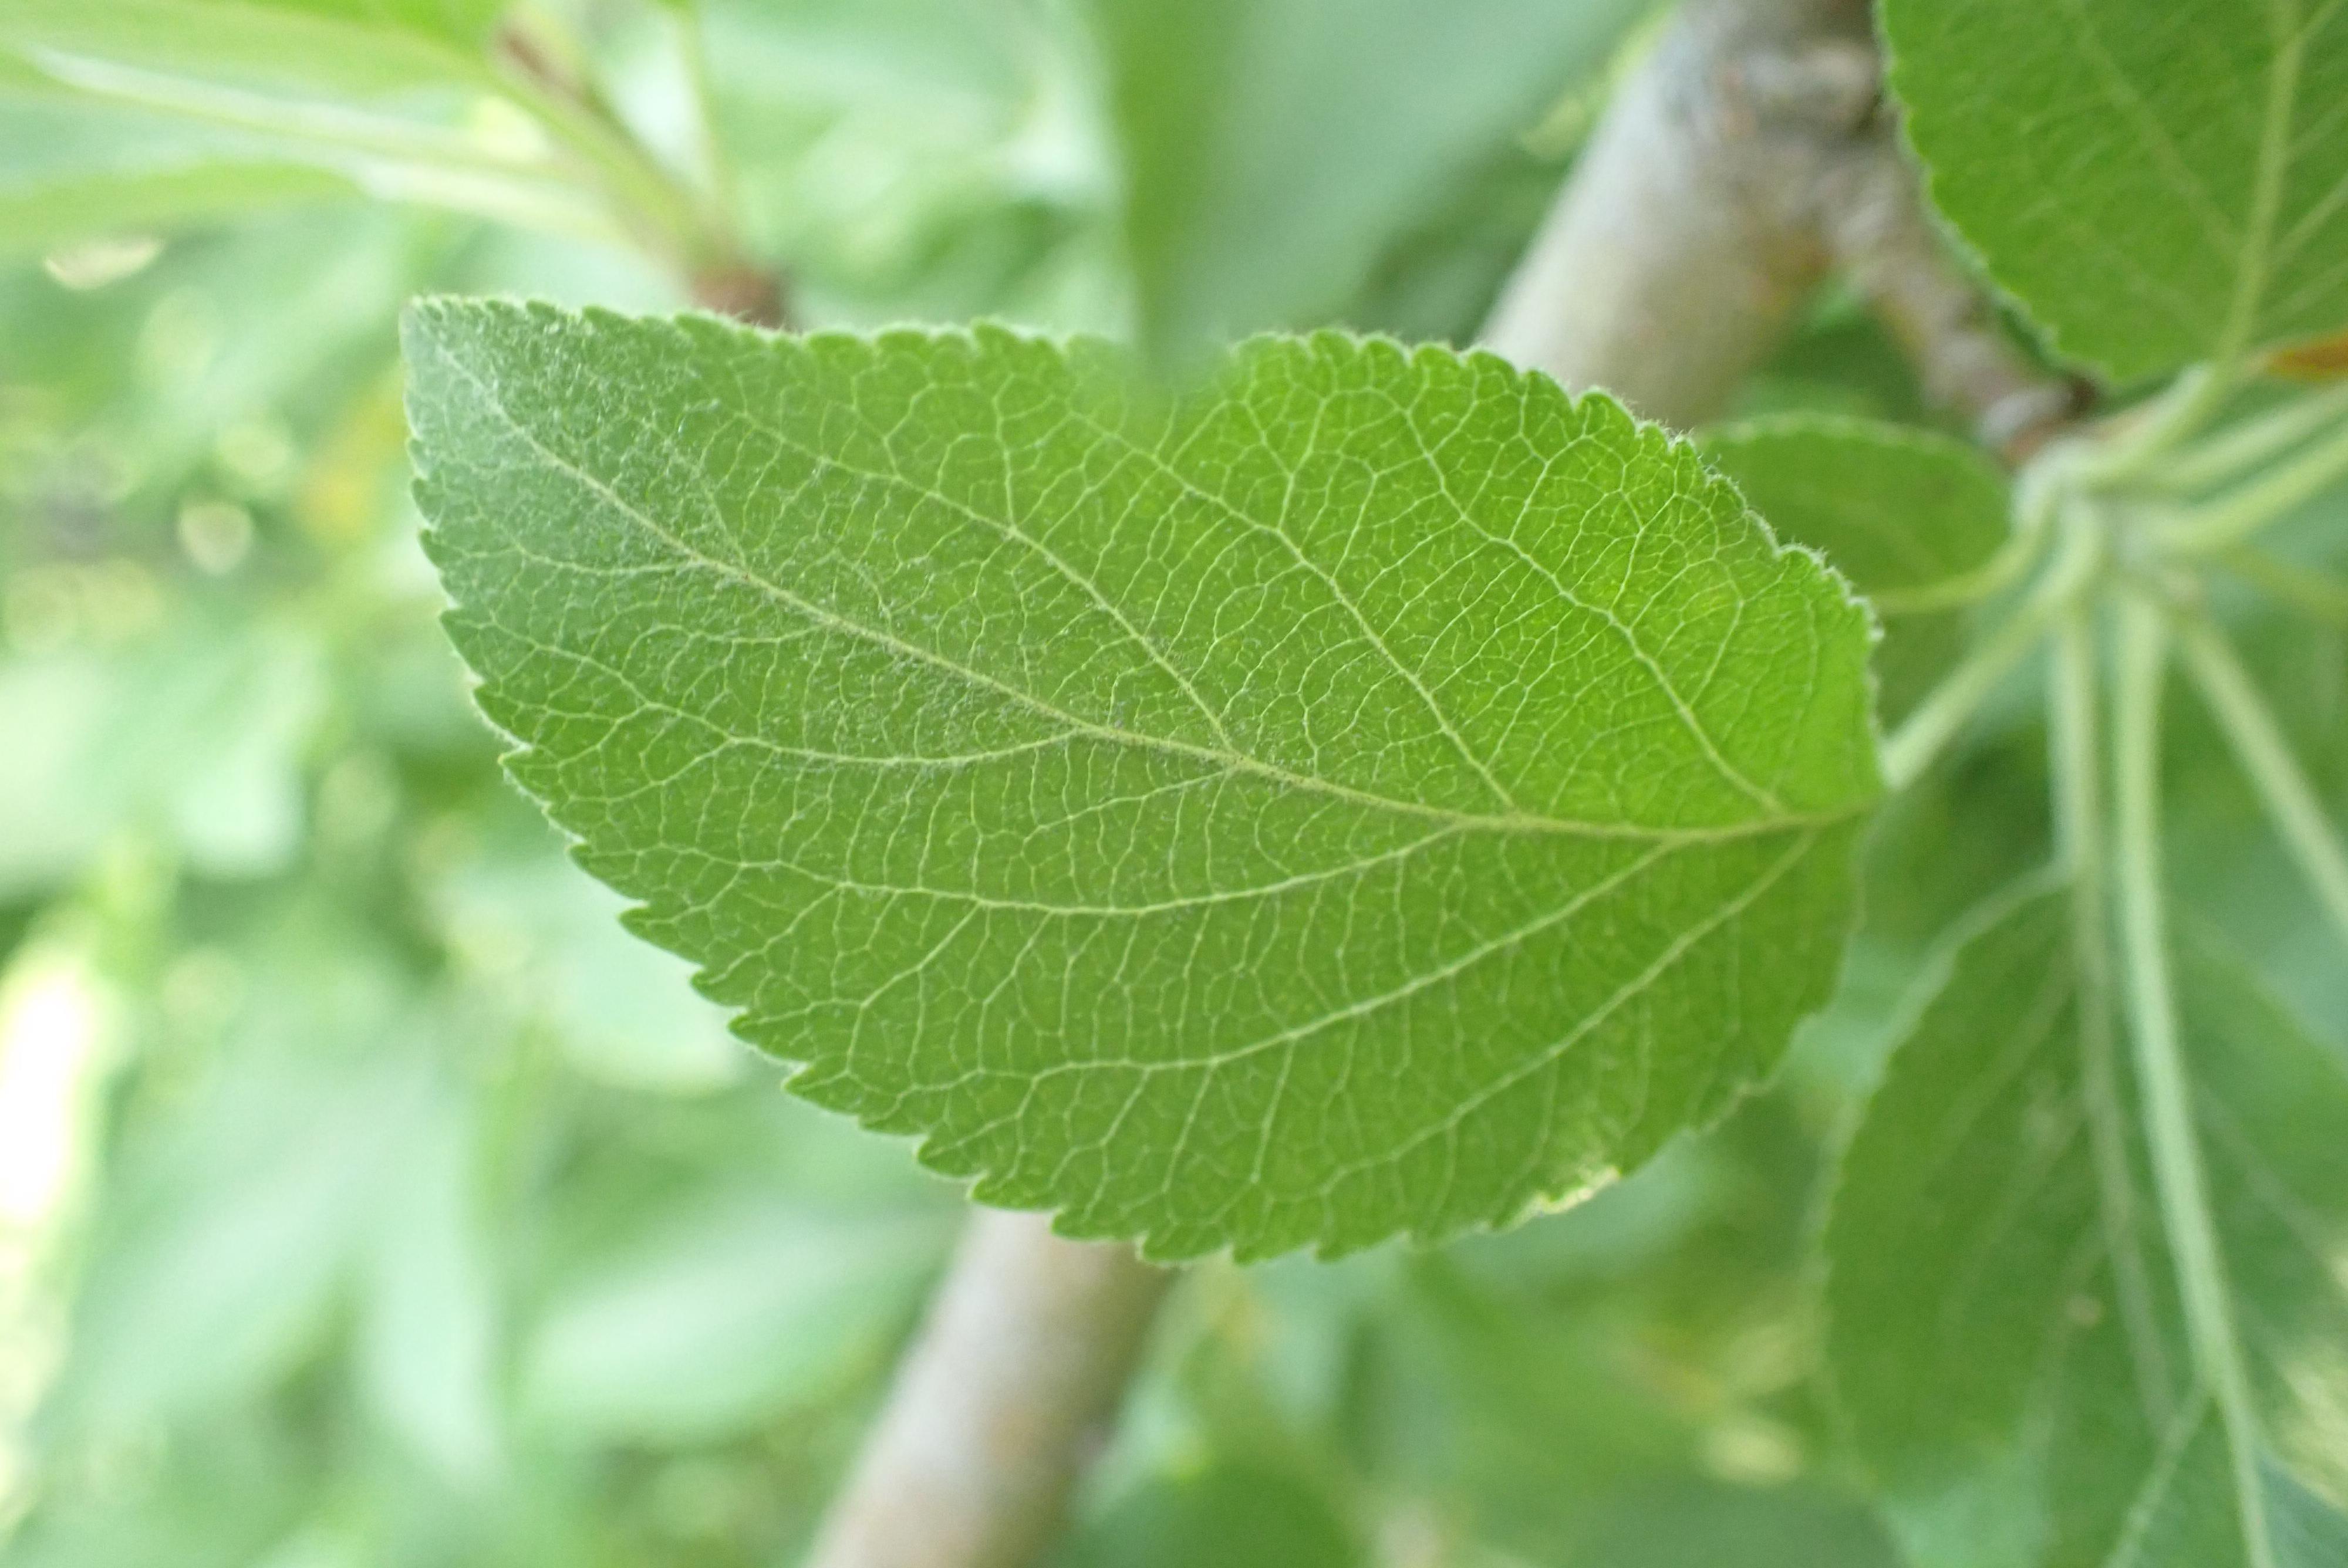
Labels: healthy